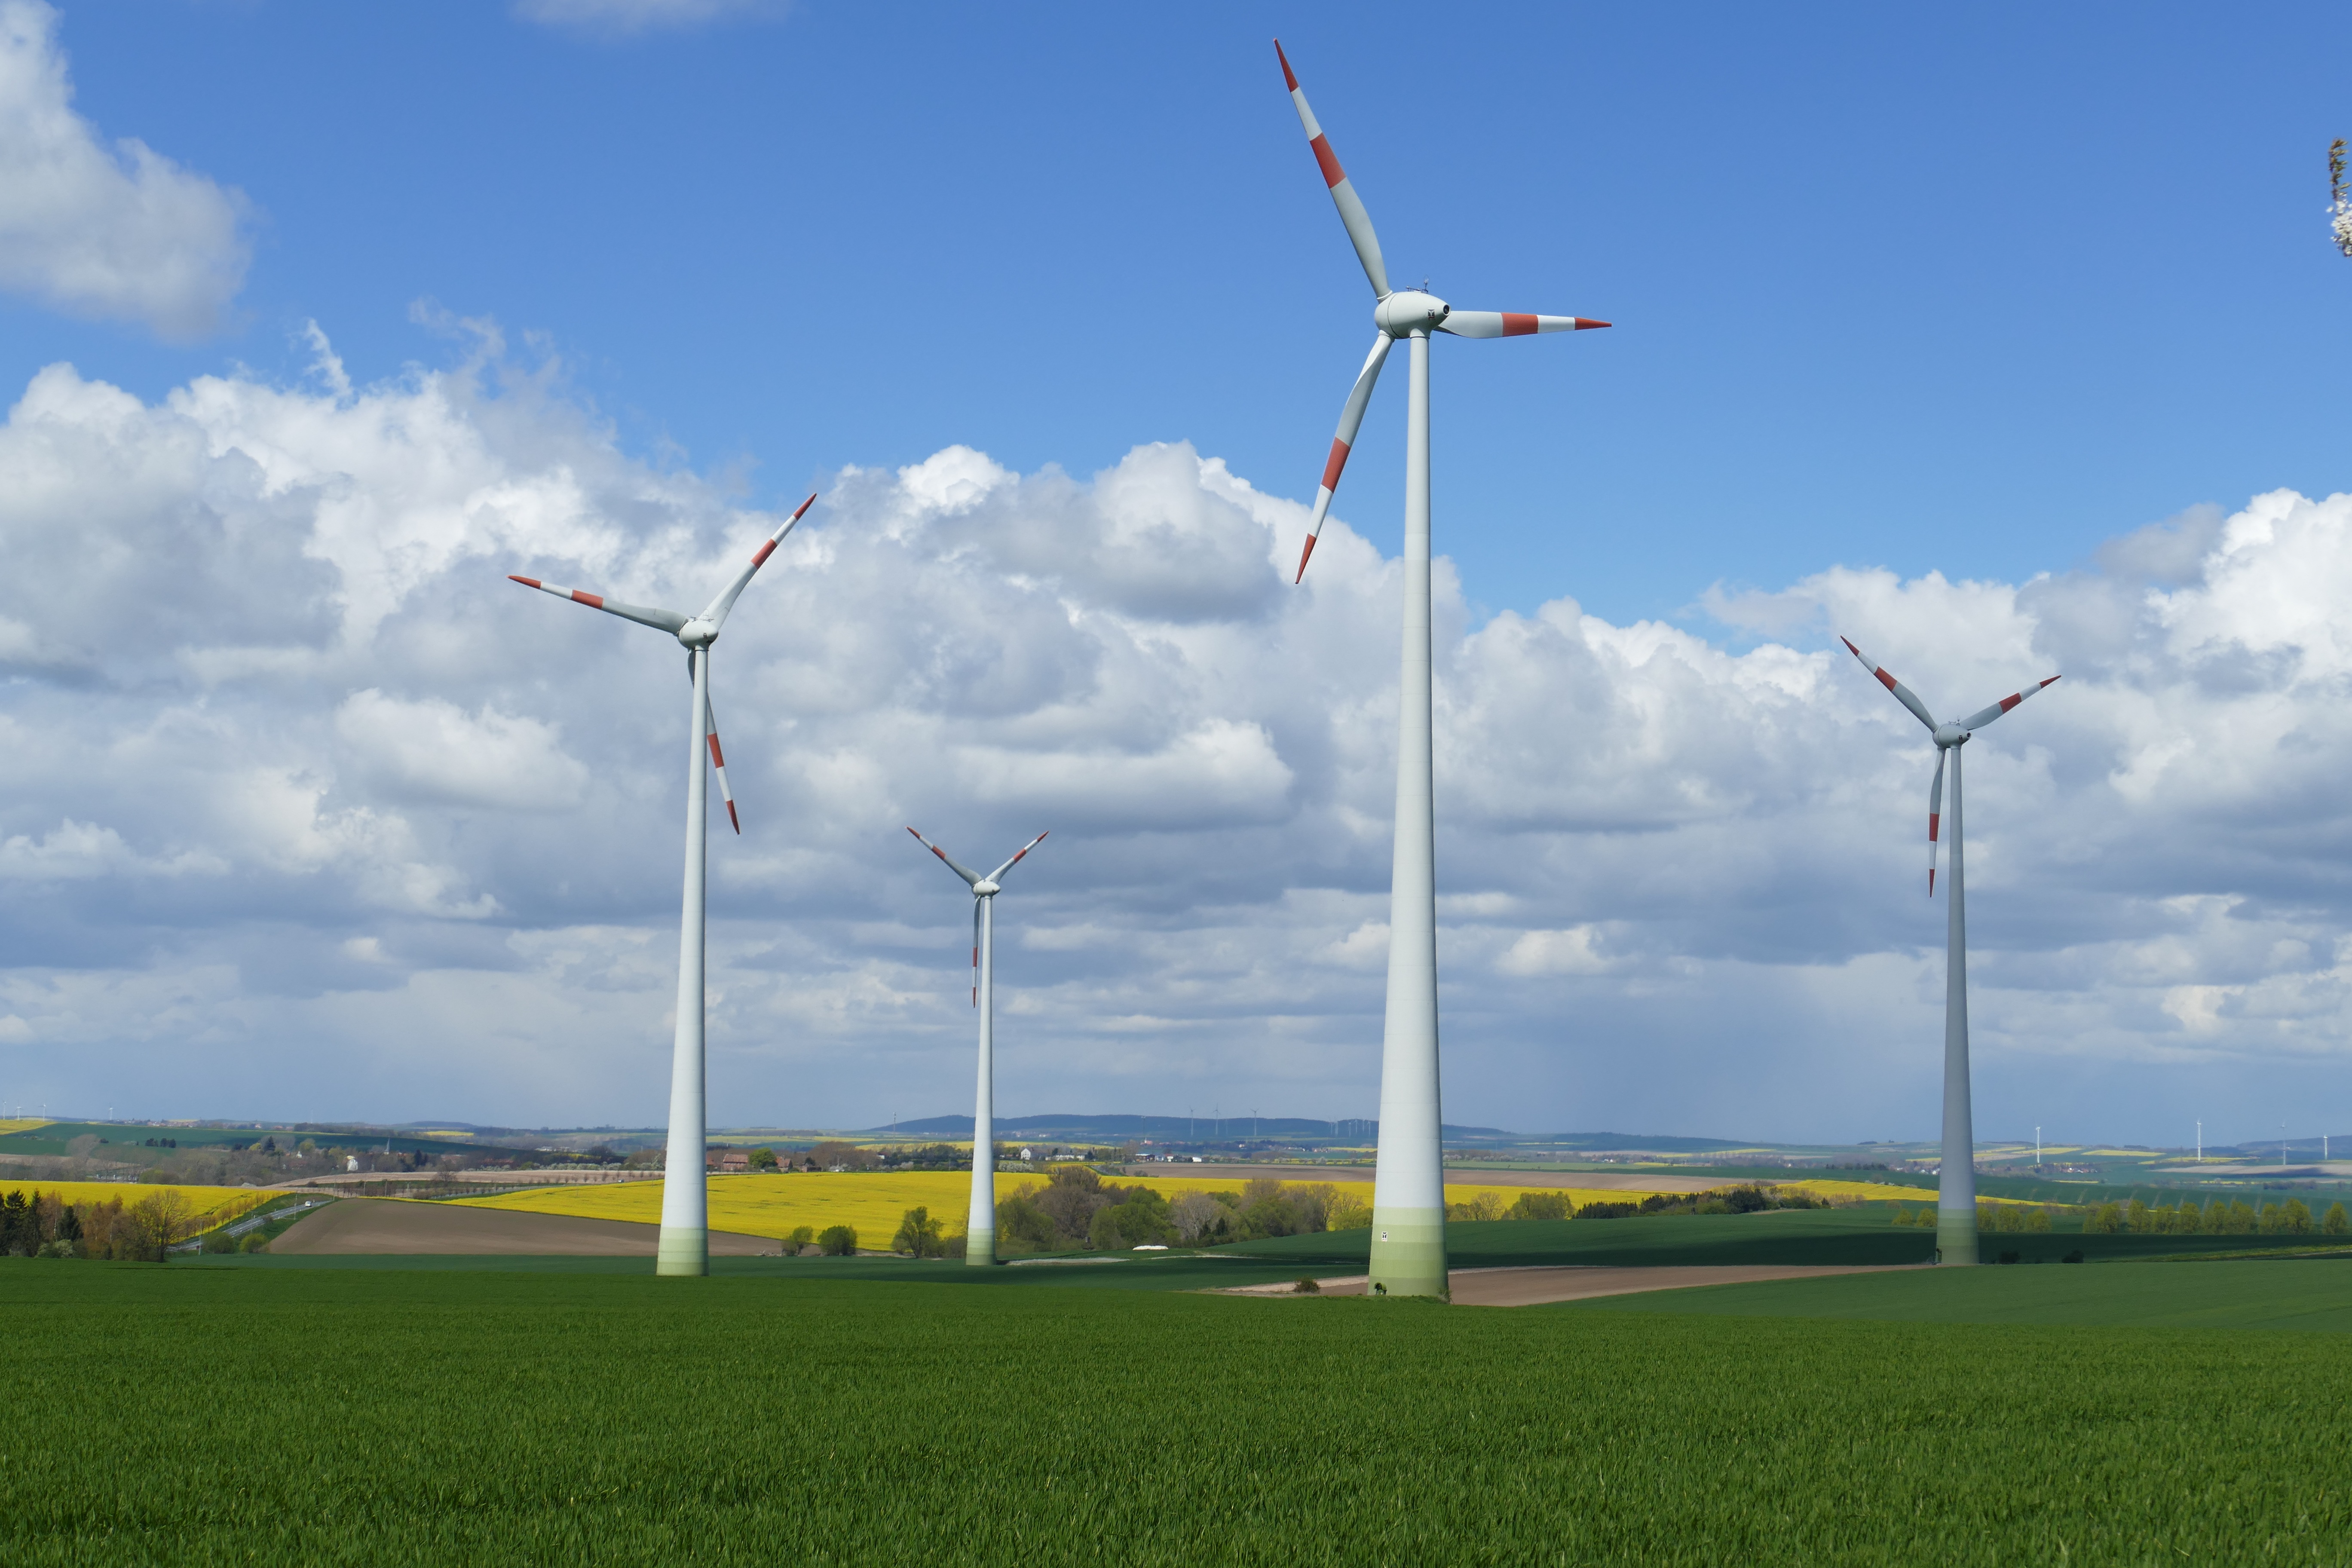
landscape, sky, field, meadow, prairie, windmill, wind, green, machine, blue, wind turbine, electricity, plain, energy, clouds, wind farm, oilseed rape